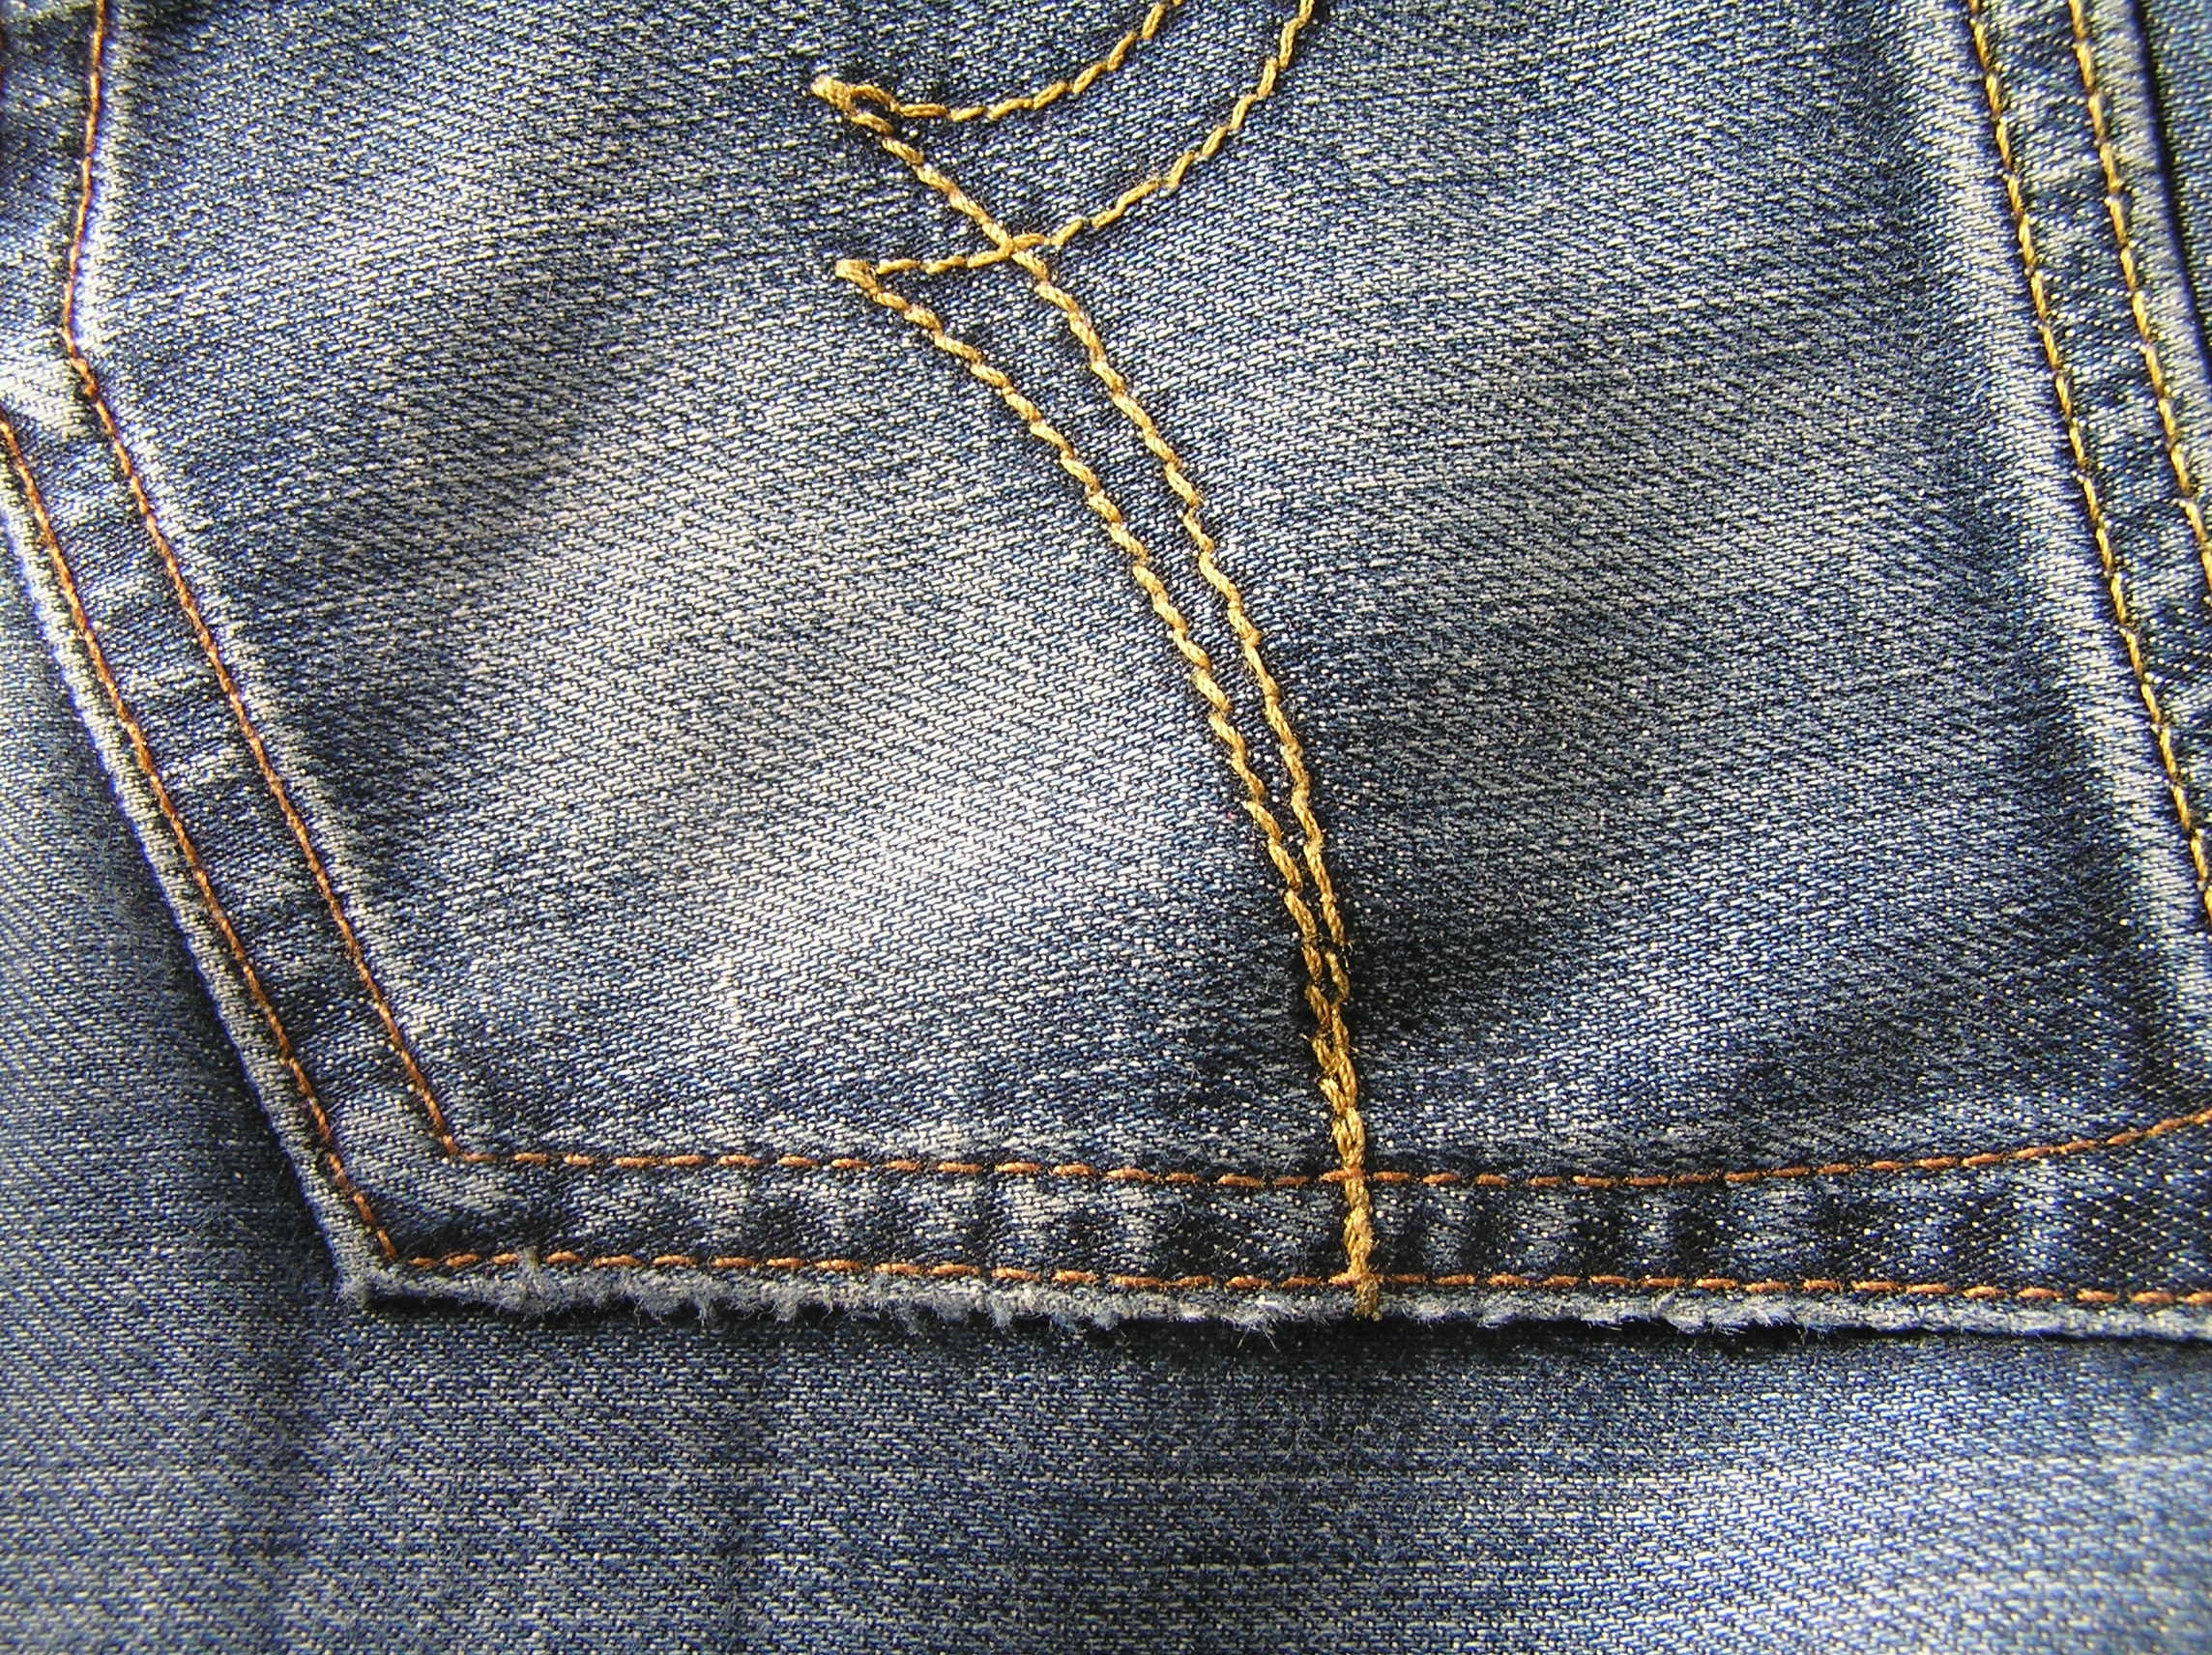
leather, texture, photo, pattern, blue, clothing, cloth, material, denim, garment, textile, art, zipper, pocket, flooring, blue jeans, back pocket, fashion accessory